Llotja

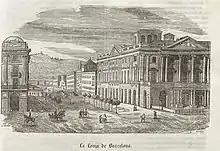
The Llotja de Mar

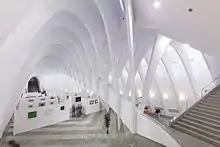
The Llotja de Sant Jordi

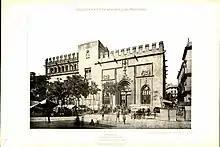
The Llotja de la Seda, Valencia

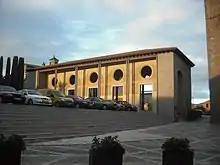
The Llotja de Castelló d'Empúries

Llotja (plural ); in ; in ; is a Catalan term for important buildings used for commercial purposes during the Middle Ages and Early Modern Ages.